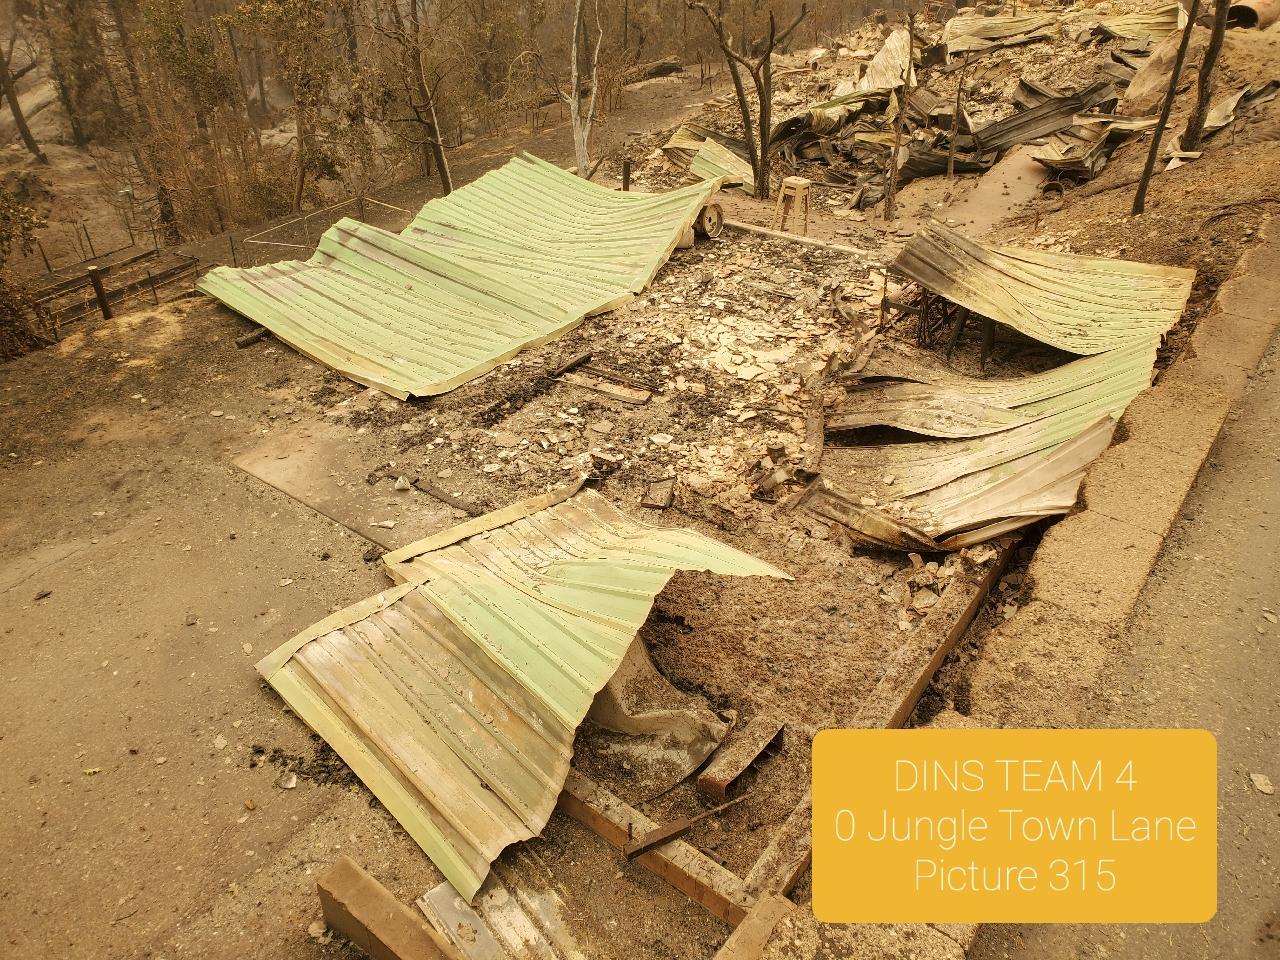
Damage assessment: destroyed